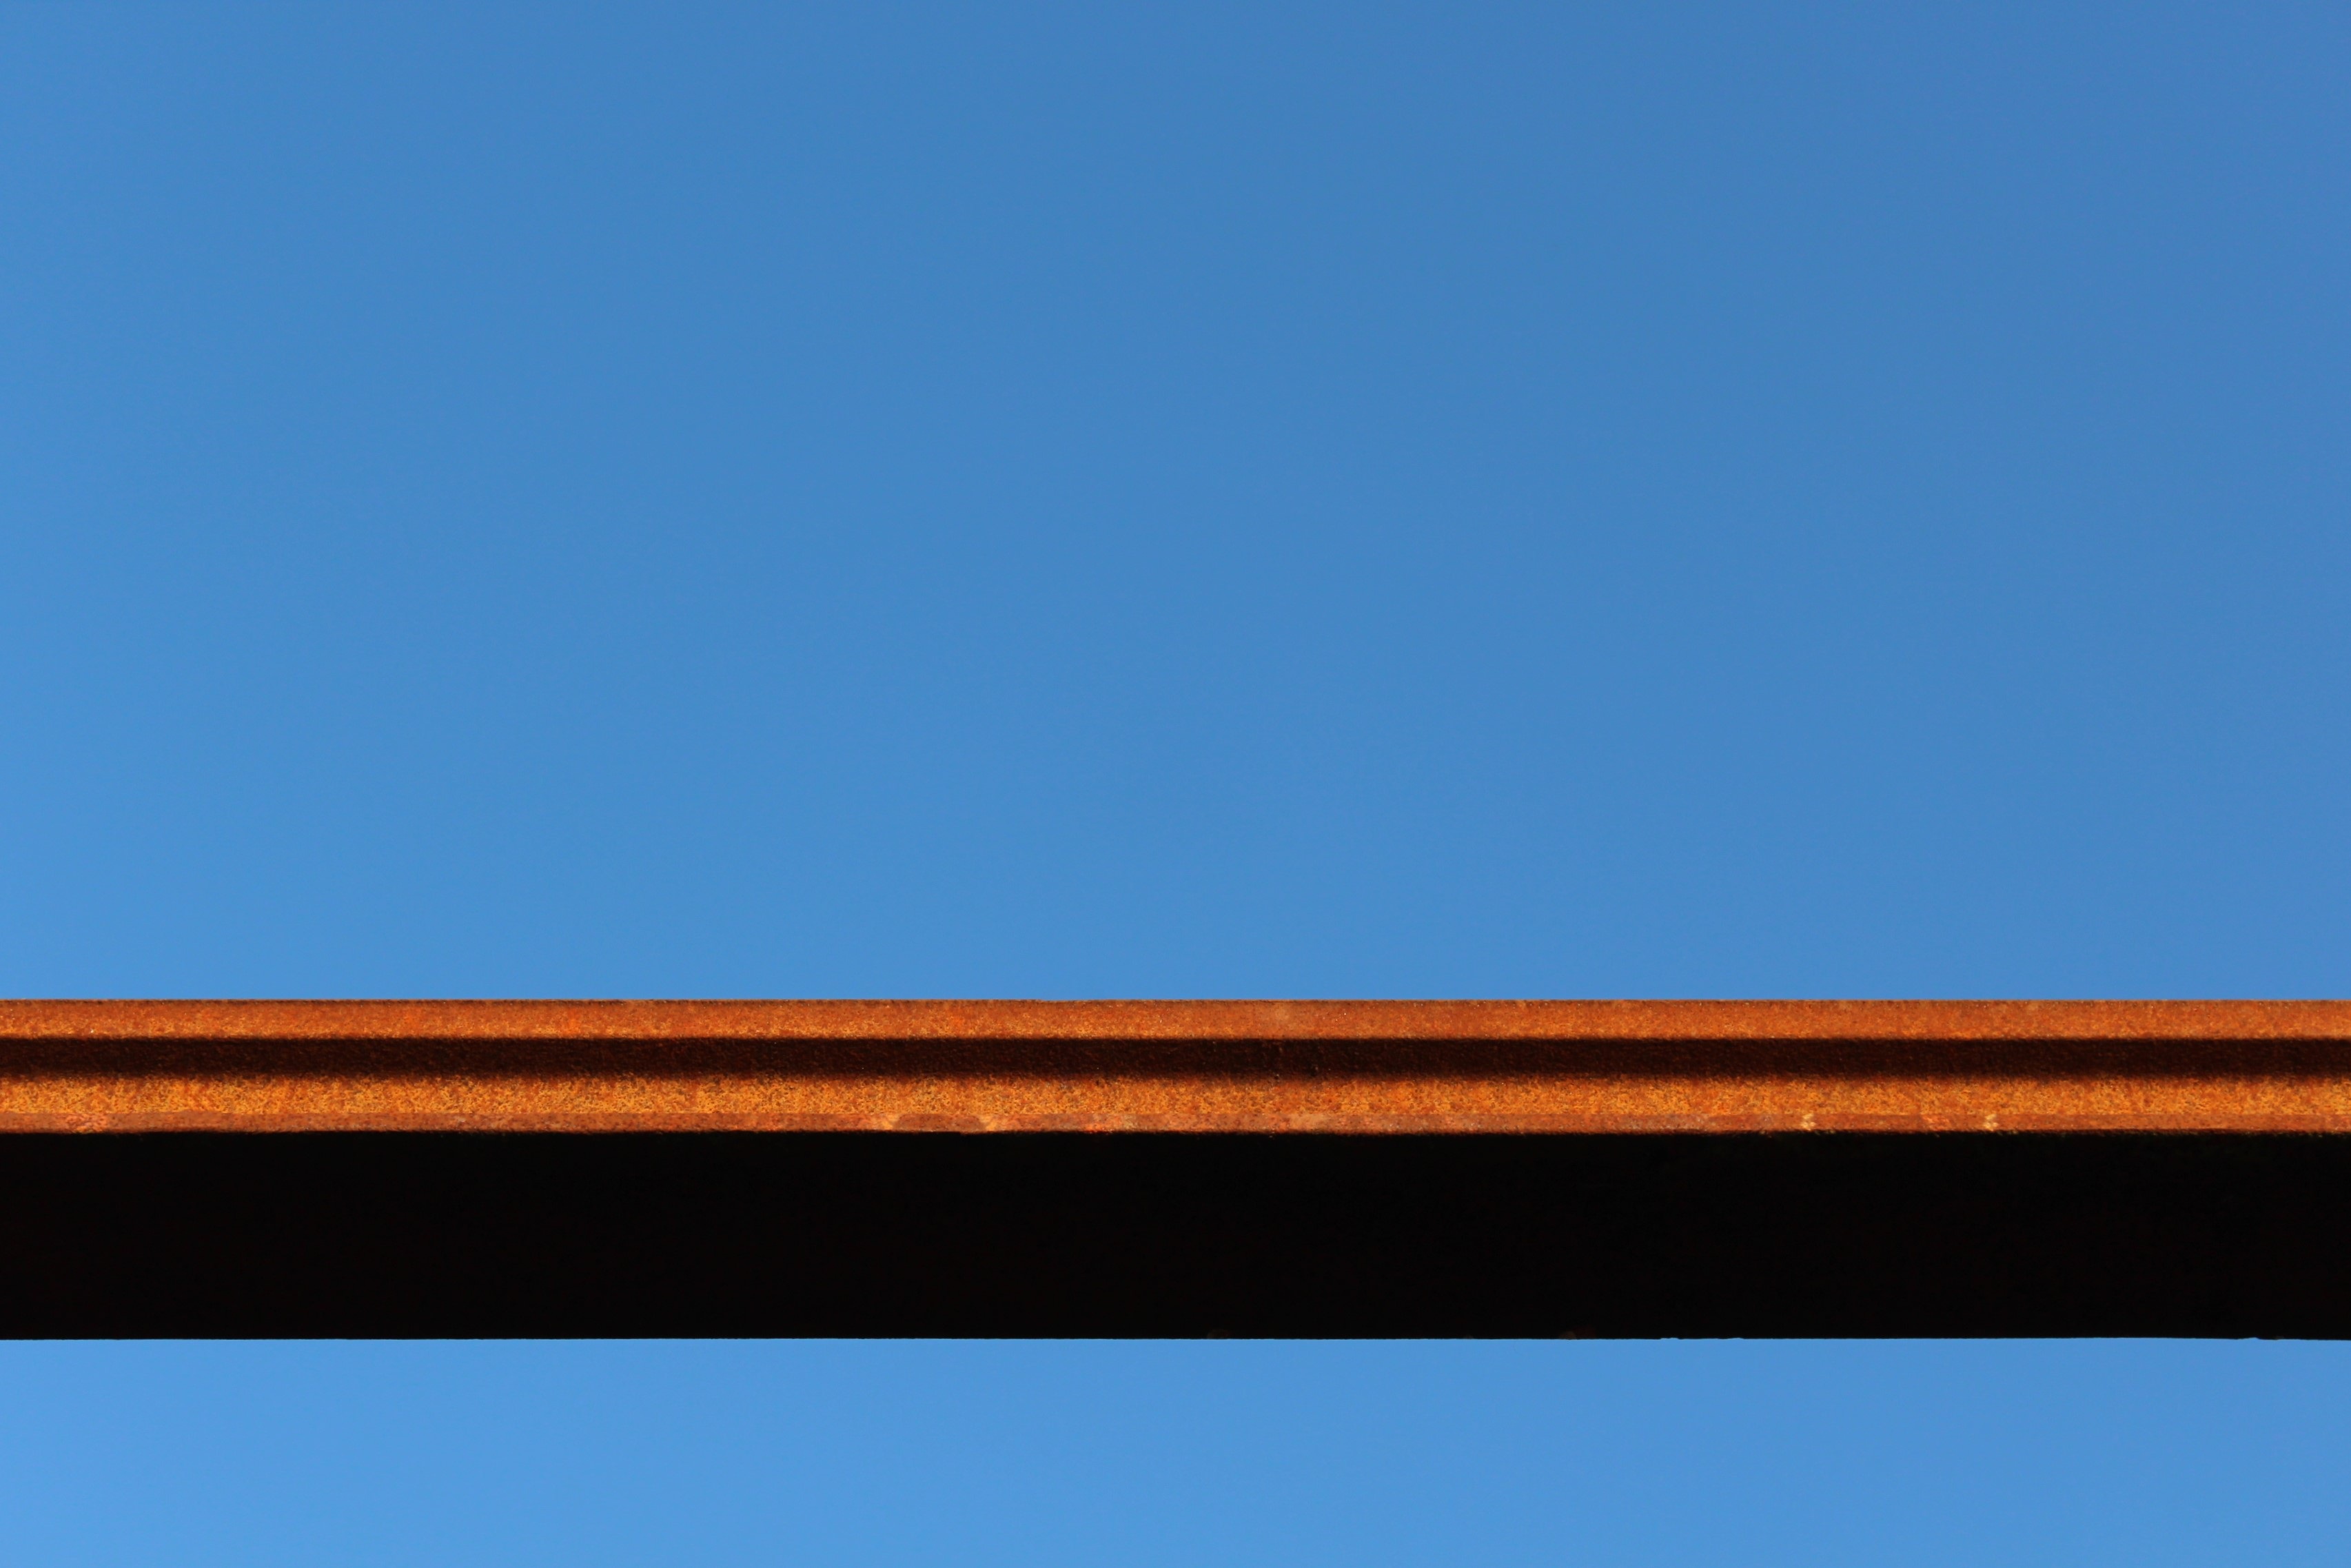
horizon, creative, cloud, sky, summer, dusk, line, blue, minimalism, minimal, shape